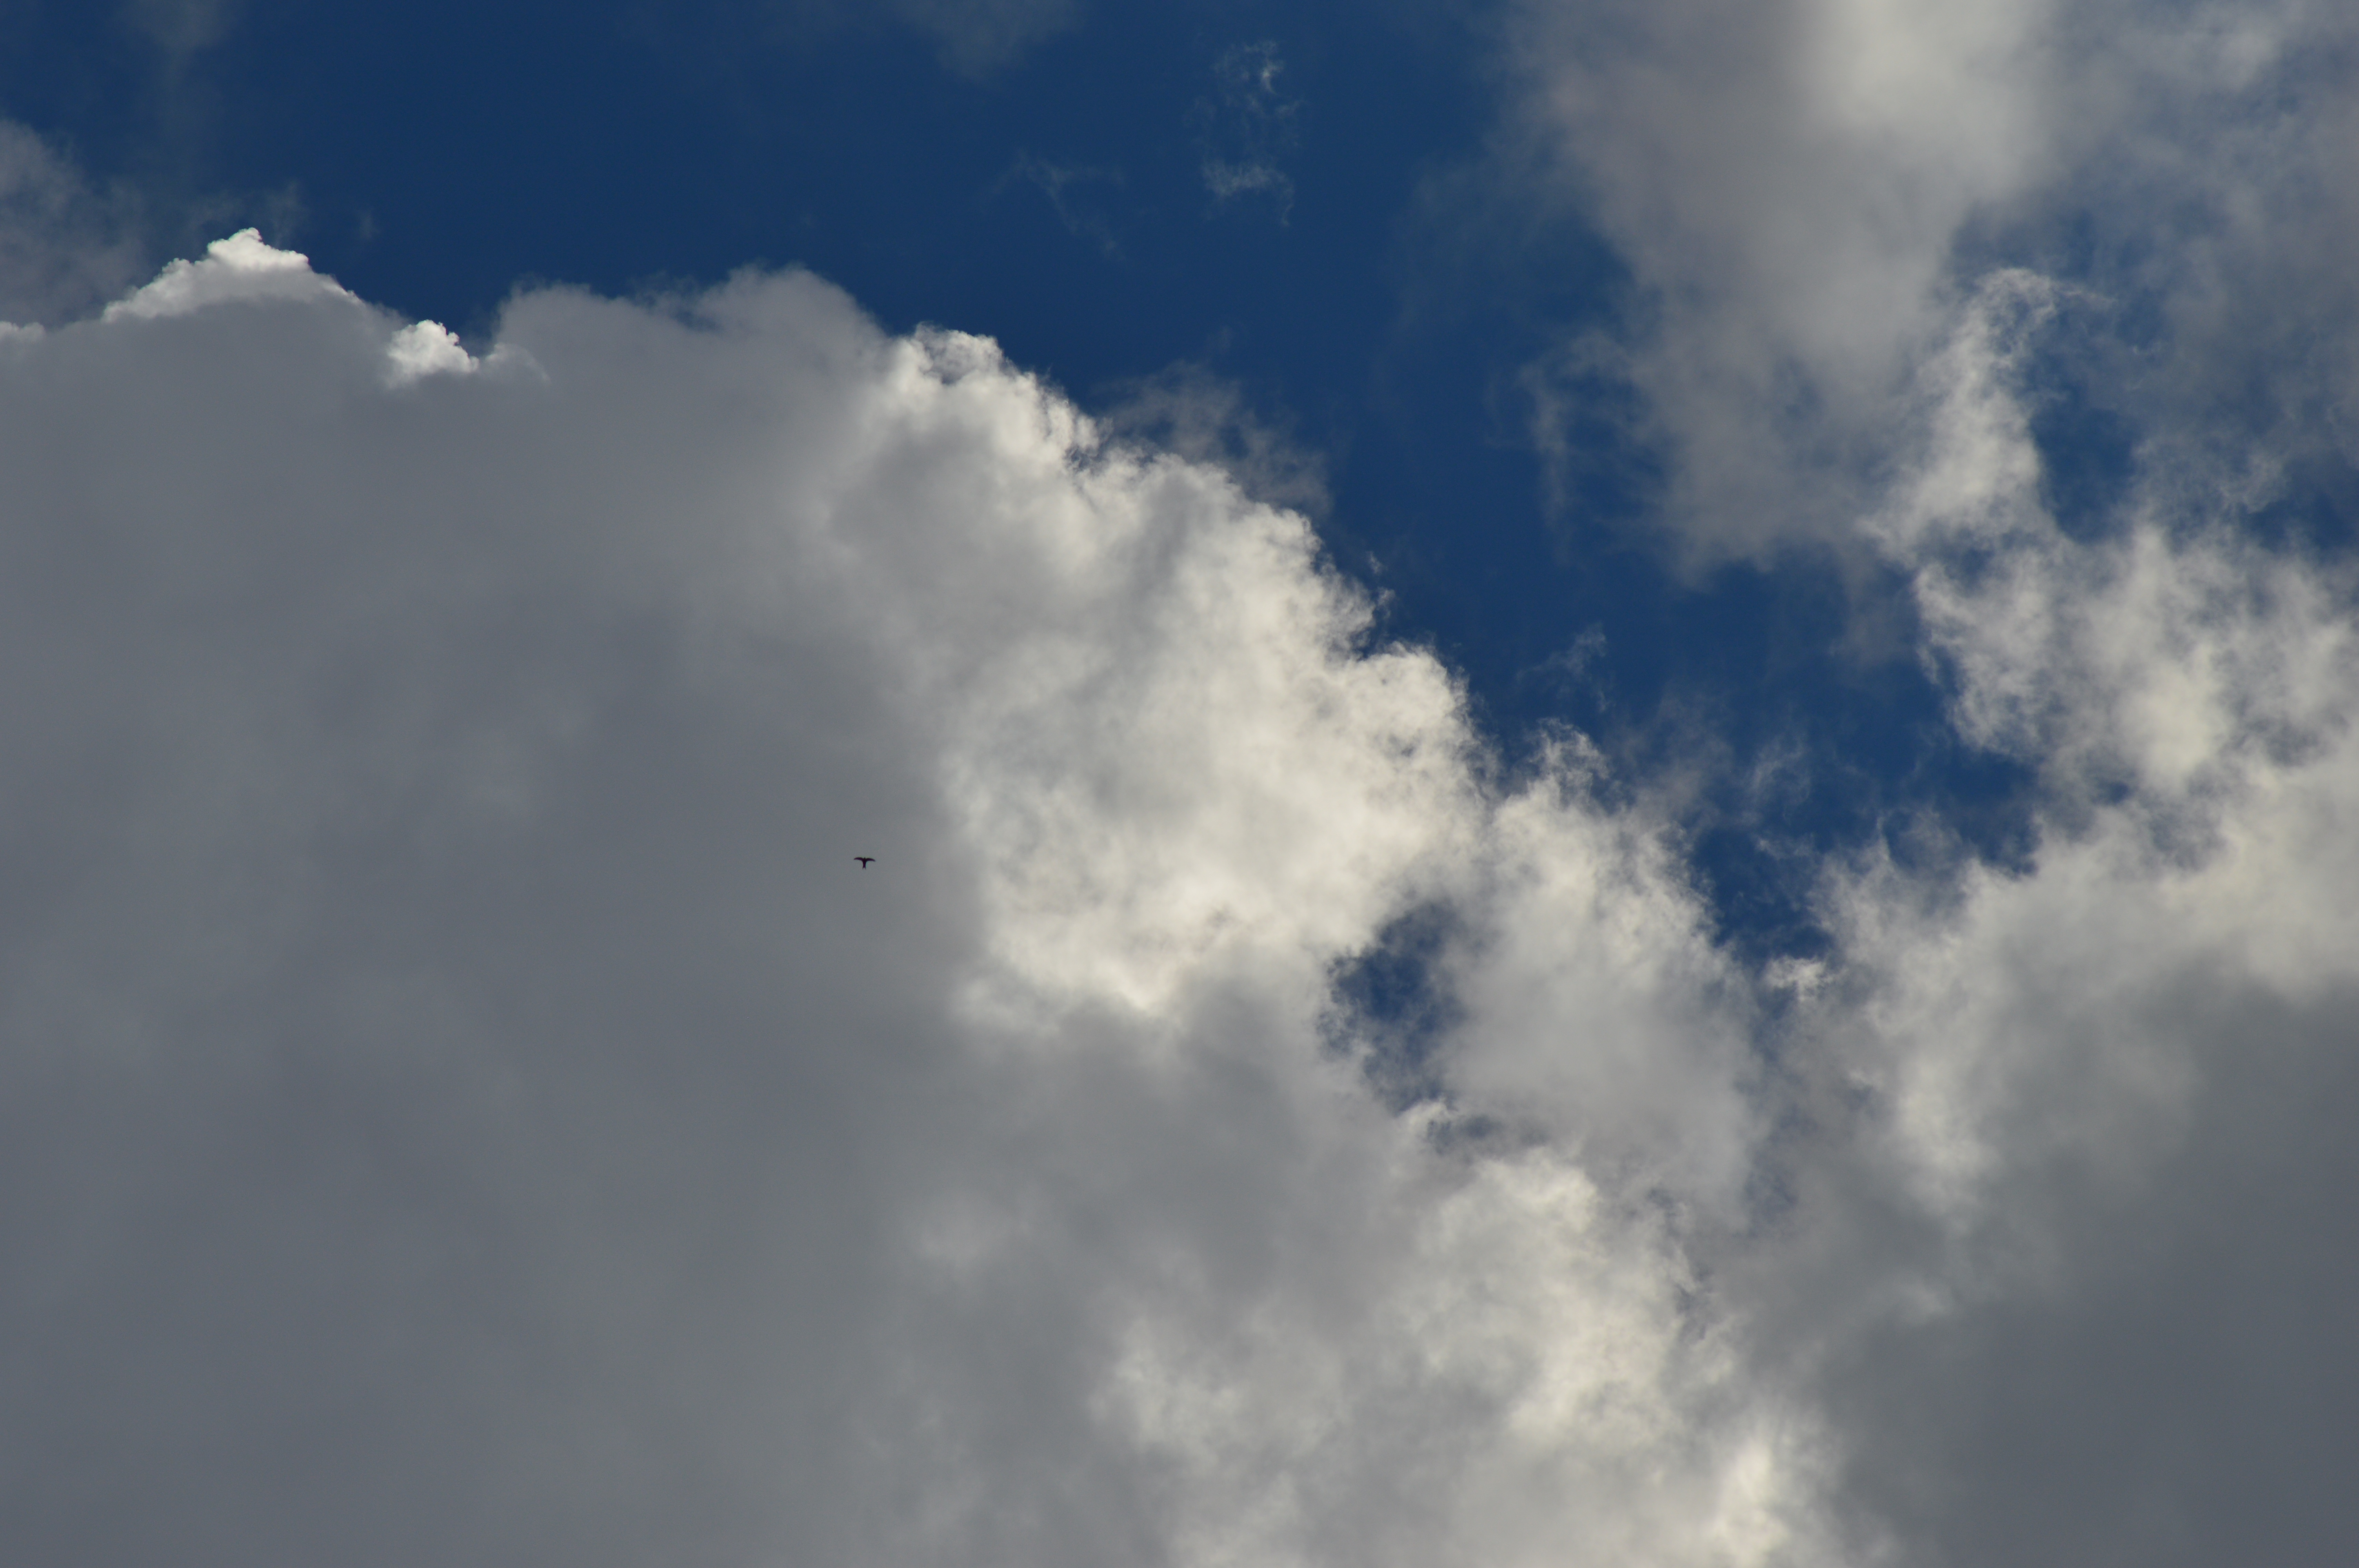
sky, cloud, blue, white, height, air, freedom, space, thunderstorm, daytime, cumulus, atmosphere, atmospheric phenomenon, meteorological phenomenon, sunlight, calm, geological phenomenon, landscape